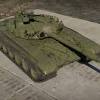
Label: Tank